Ford Fusion (Americas)

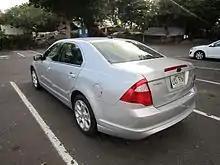
2010 facelift (rear)

The Ford Fusion line-up was included in the Insurance Institute for Highway Safety 2010 "Top Safety Picks" rating for the mid-size category. Due to the fact that Ford modified and strengthened the roof structure of the Flex, Fusion, and MKT vehicles, these 2010 ratings apply only to Lincoln MKZs, Mercury Milan and Fusions built after April 2010.